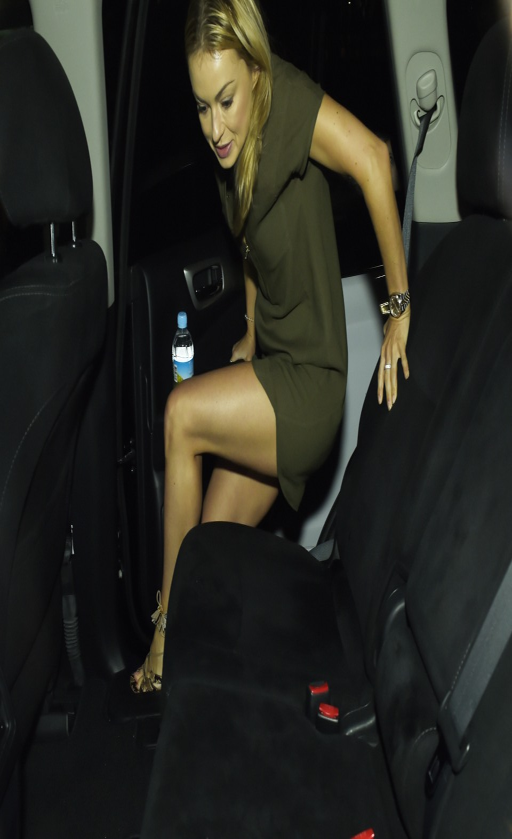
the star showed off her toned legs and an already glowing tan as she arrived